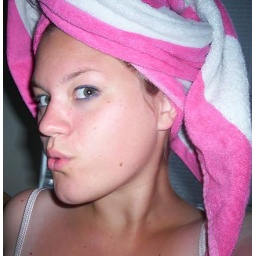
I love Target. I love my pink towel. I love making that face in pictures. I love wearing bras. I love so many things!